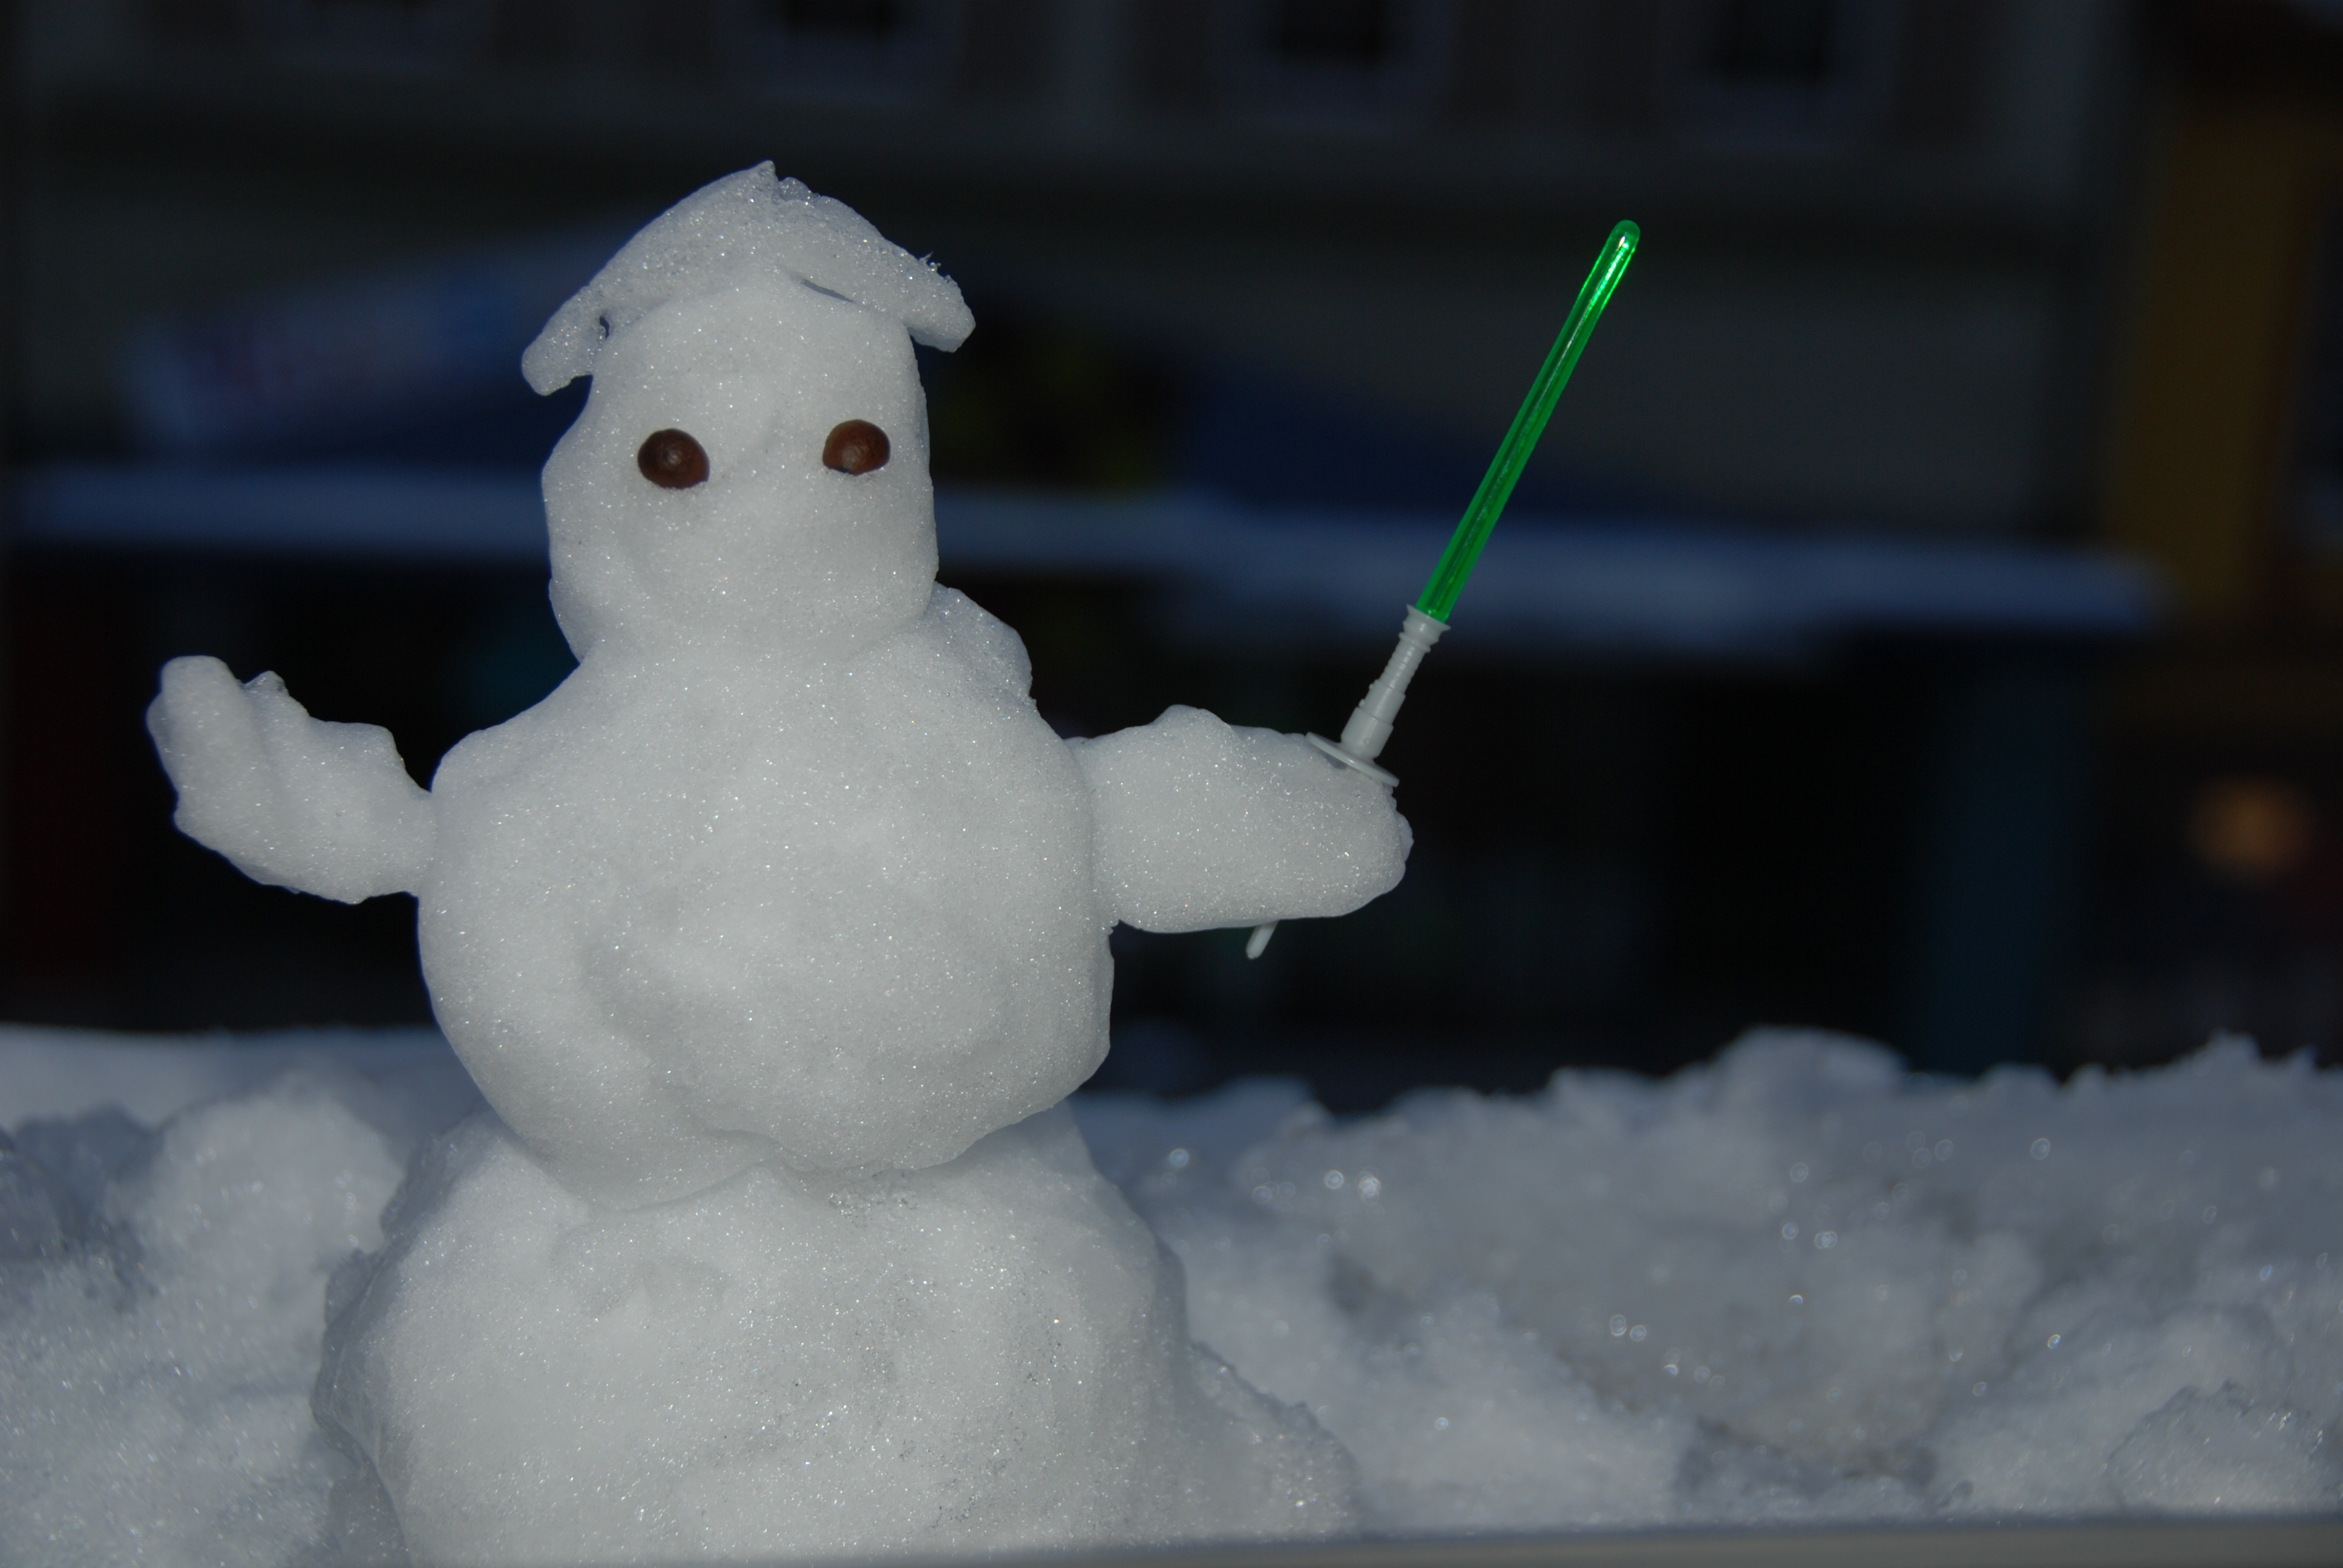
snow, winter, white, dark, ice, weather, art, snowman, freezing, snow man, laser sword